Crash test dummy

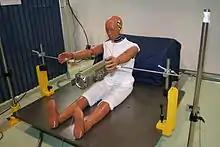
Hybrid III undergoing calibration

WIAMan is a blast test dummy designed to assess potential skeletal injuries of soldiers exposed to under-body blast (UBB). Designed jointly by the U.S. Army and Diversified Technical Systems (DTS), the project includes an anthropomorphic test device and in-dummy data acquisition and sensor solution. Since the project started in February 2015, two generations of WIAMan prototypes have undergone a series of lab tests and blast events in the field.